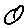
Label: 0